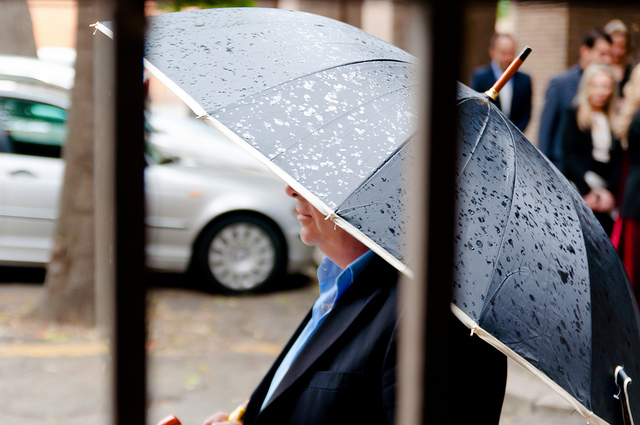
user: Given an image and a question. Answer the question in a short answer. Question: What state in the united states gets the largest amount of what is landing on this umbrella? Short Answer:
assistant: washington